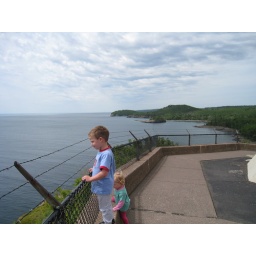
The rock is about a 100 feet above the water level with the top of the light an additional 60 feet above the rock face